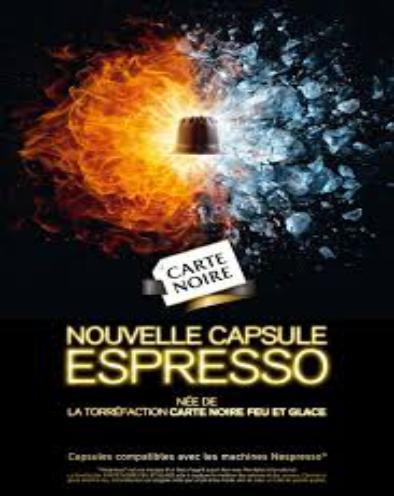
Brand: Carte Noire
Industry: Food